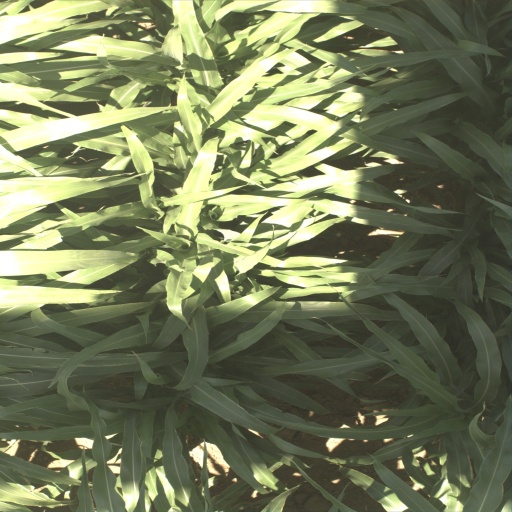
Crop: sorghum